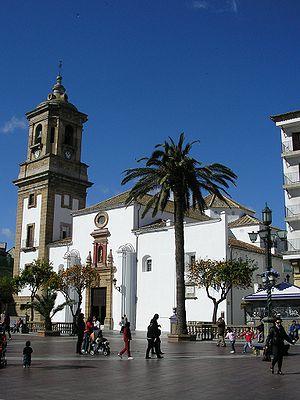
Algésiras est une commune d'Espagne, appartenant à la province de Cadix et à la région d'Andalousie.